Charles Gavan Duffy

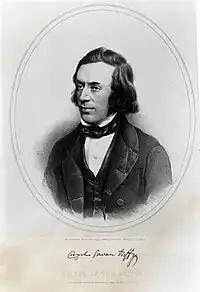
Charles Gavan Duffy circa 1845

Following Davis's sudden death in 1845, Duffy appointed John Mitchel deputy editor. Against the background of increasingly violent peasant resistance to evictions and of the onset of famine, Mitchell brought a more militant tone. When the "Standard" in London observed that the new Irish railways could be used to transport troops to quickly curb agrarian unrest, Mitchel responded that the tracks could be turned into pikes and trains ambushed. O'Connell publicly distanced himself from the seditious import of the remarks—it appeared to some setting Duffy, as the publisher, up for prosecution. When the courts failed to convict, O'Connell pressed the issue, seemingly intent on effecting a break with those he referred to disdainfully as "Young Irelanders"—a reference to Giuseppe Mazzini's anti-clerical and insurrectionist Young Italy.